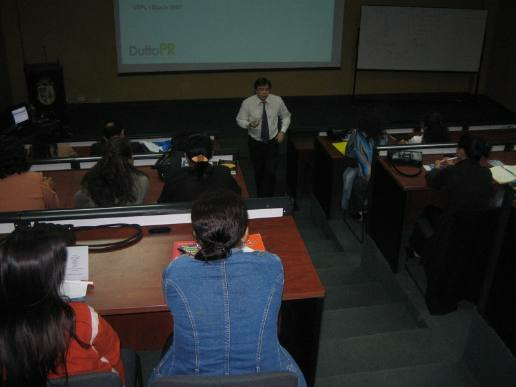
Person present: Yes